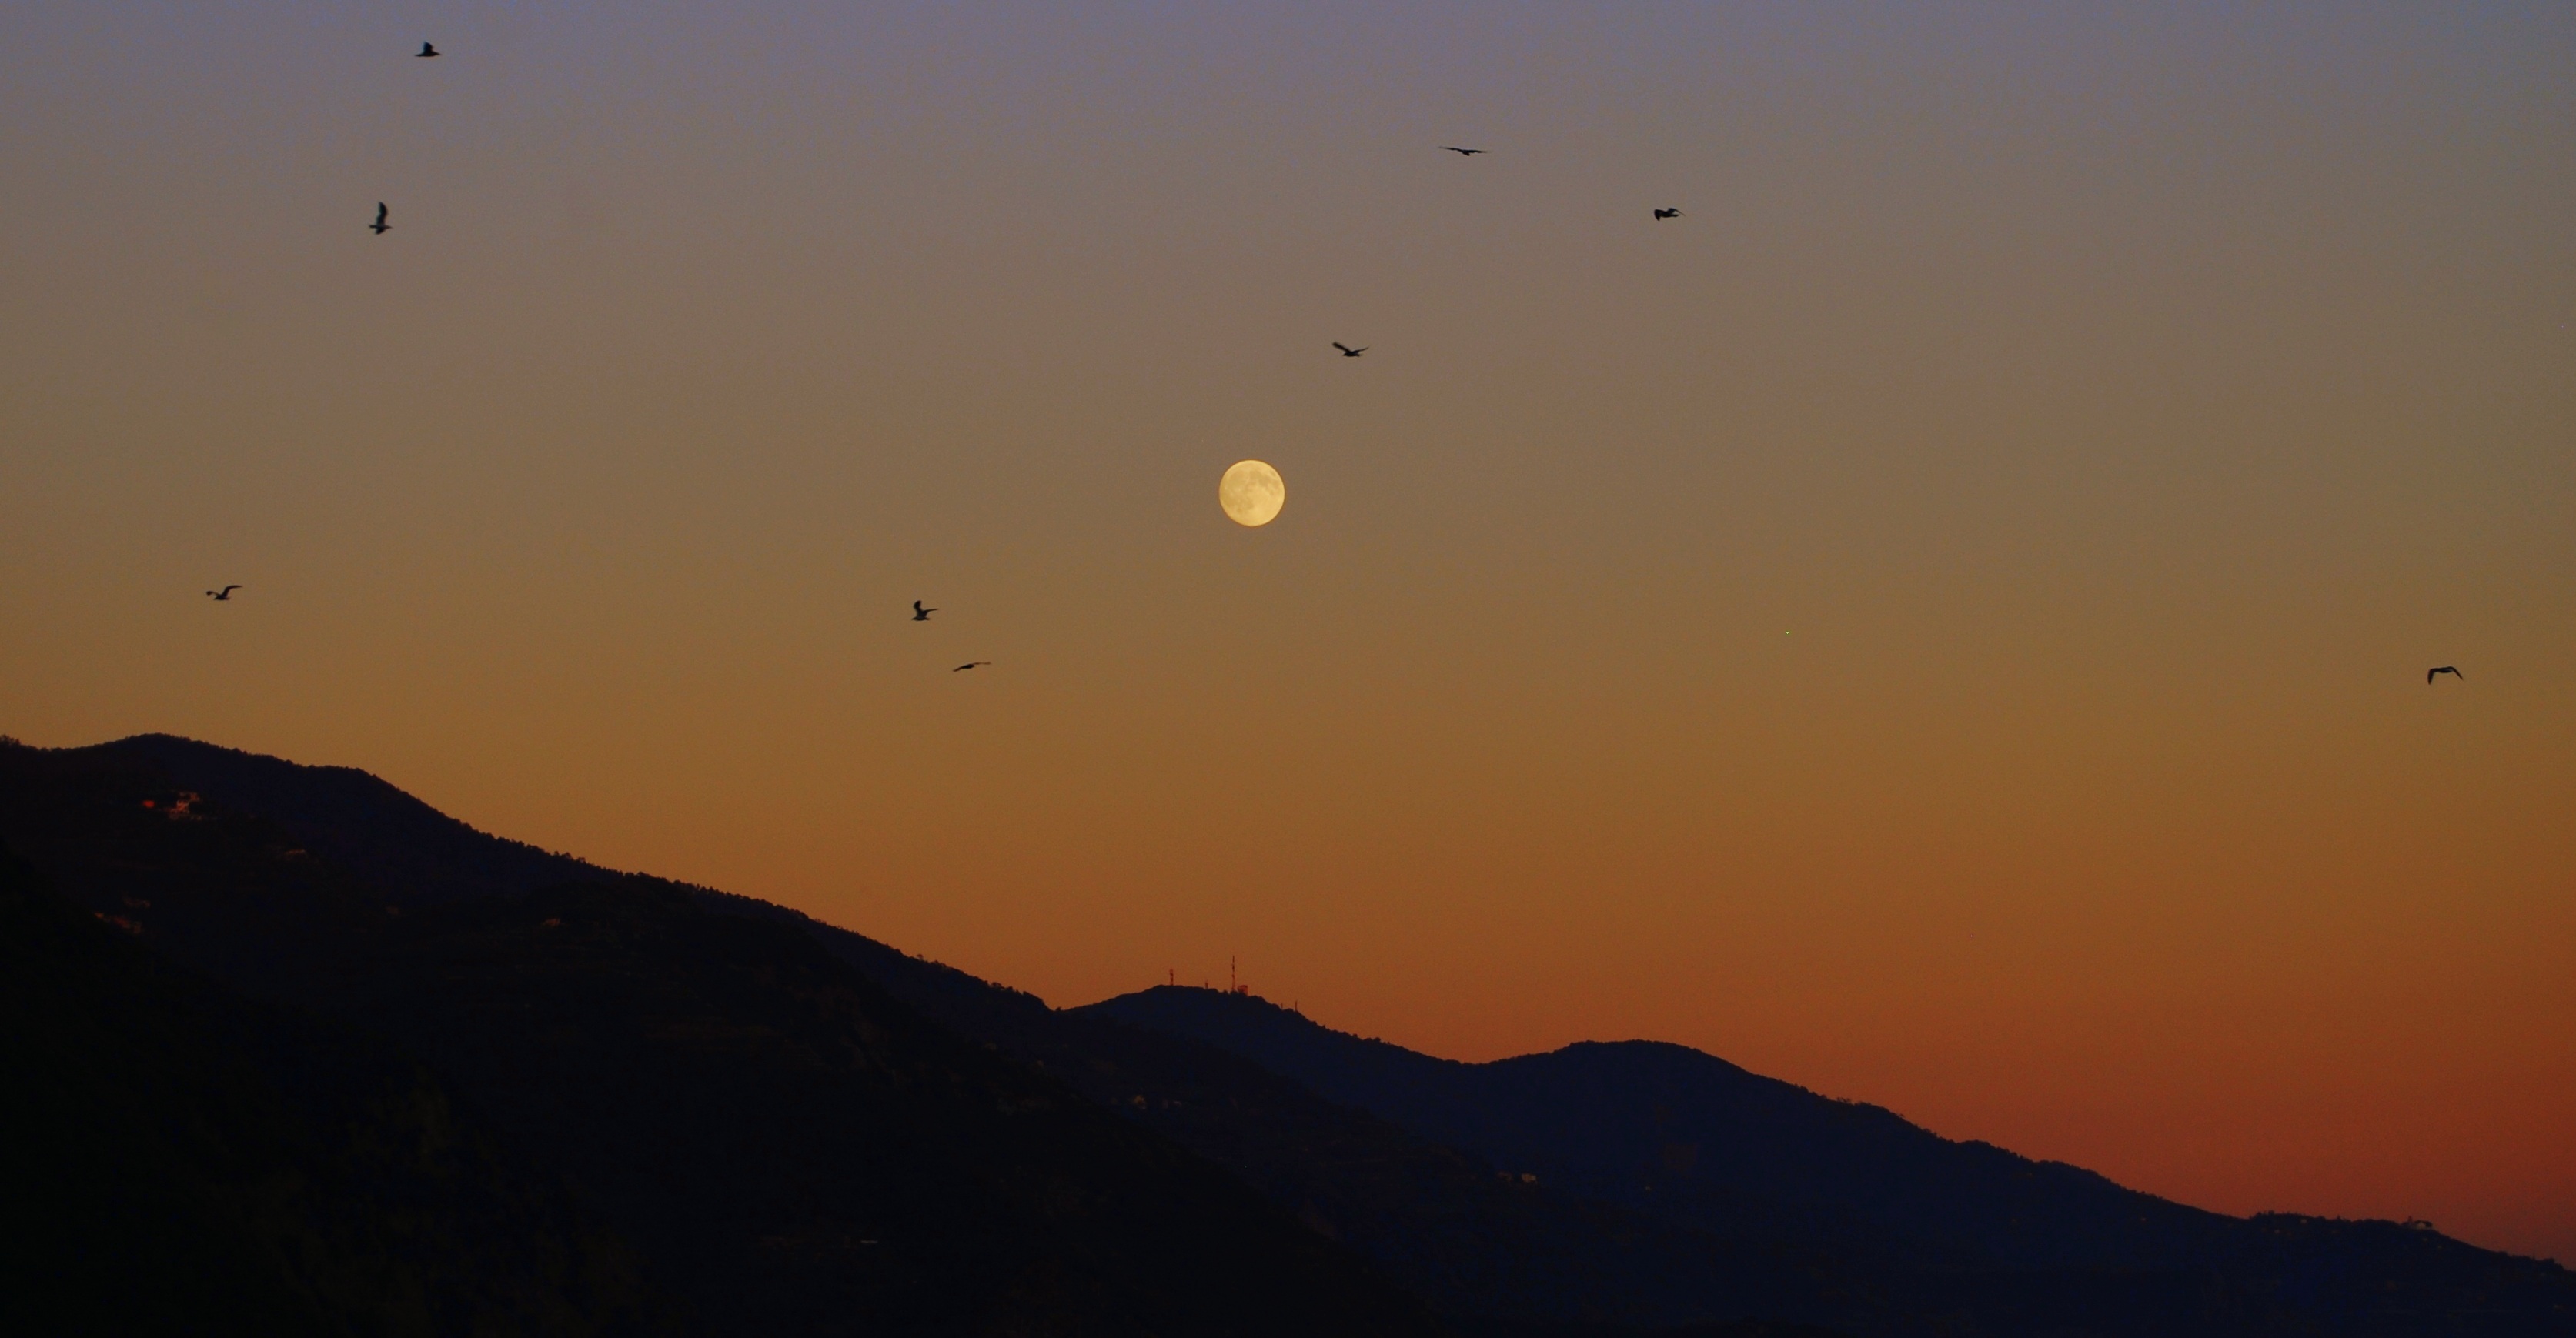
sea, nature, horizon, mountain, sky, sun, sunrise, sunset, sunlight, morning, dawn, dusk, evening, moon, birds, mountains, luna, astronomical object, atmospheric phenomenon, atmosphere of earth